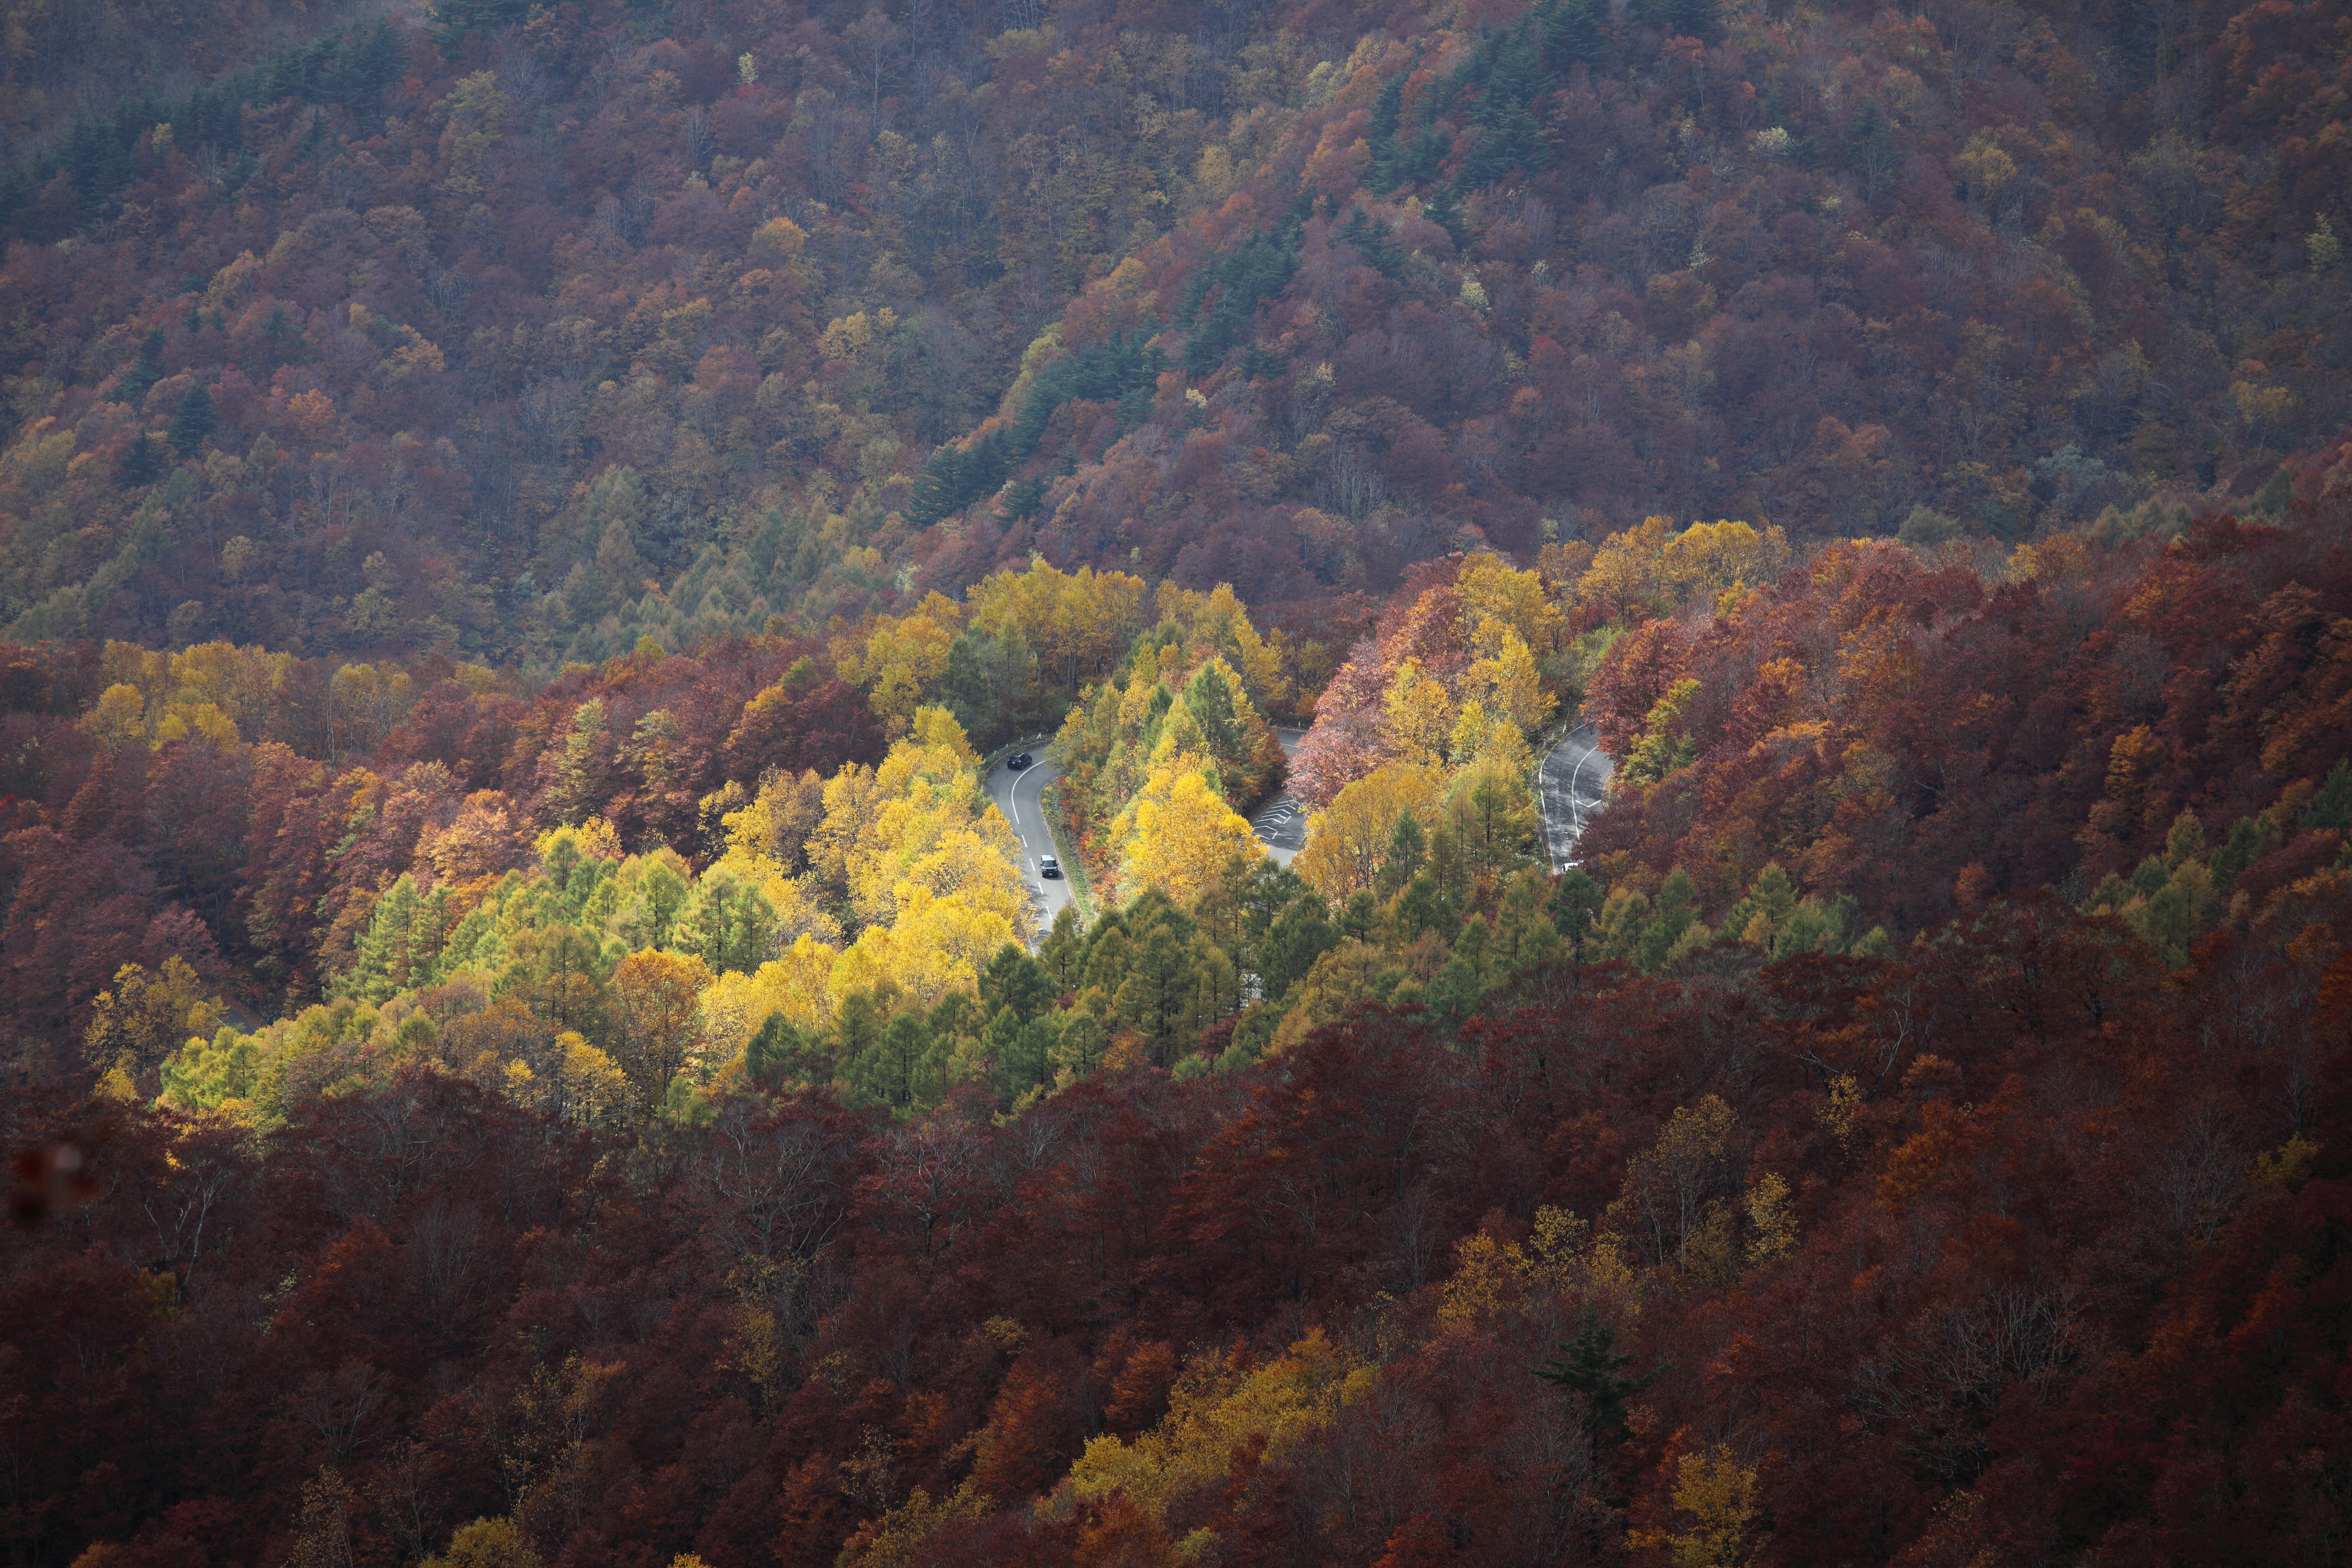
landscape, tree, nature, forest, wilderness, mountain, plant, road, sunlight, morning, leaf, hill, valley, high, autumn, winding, season, 5d, hires, woodland, habitat, markii, hi, res, resolution, natural environment, atmospheric phenomenon, woody plant, mountainous landforms